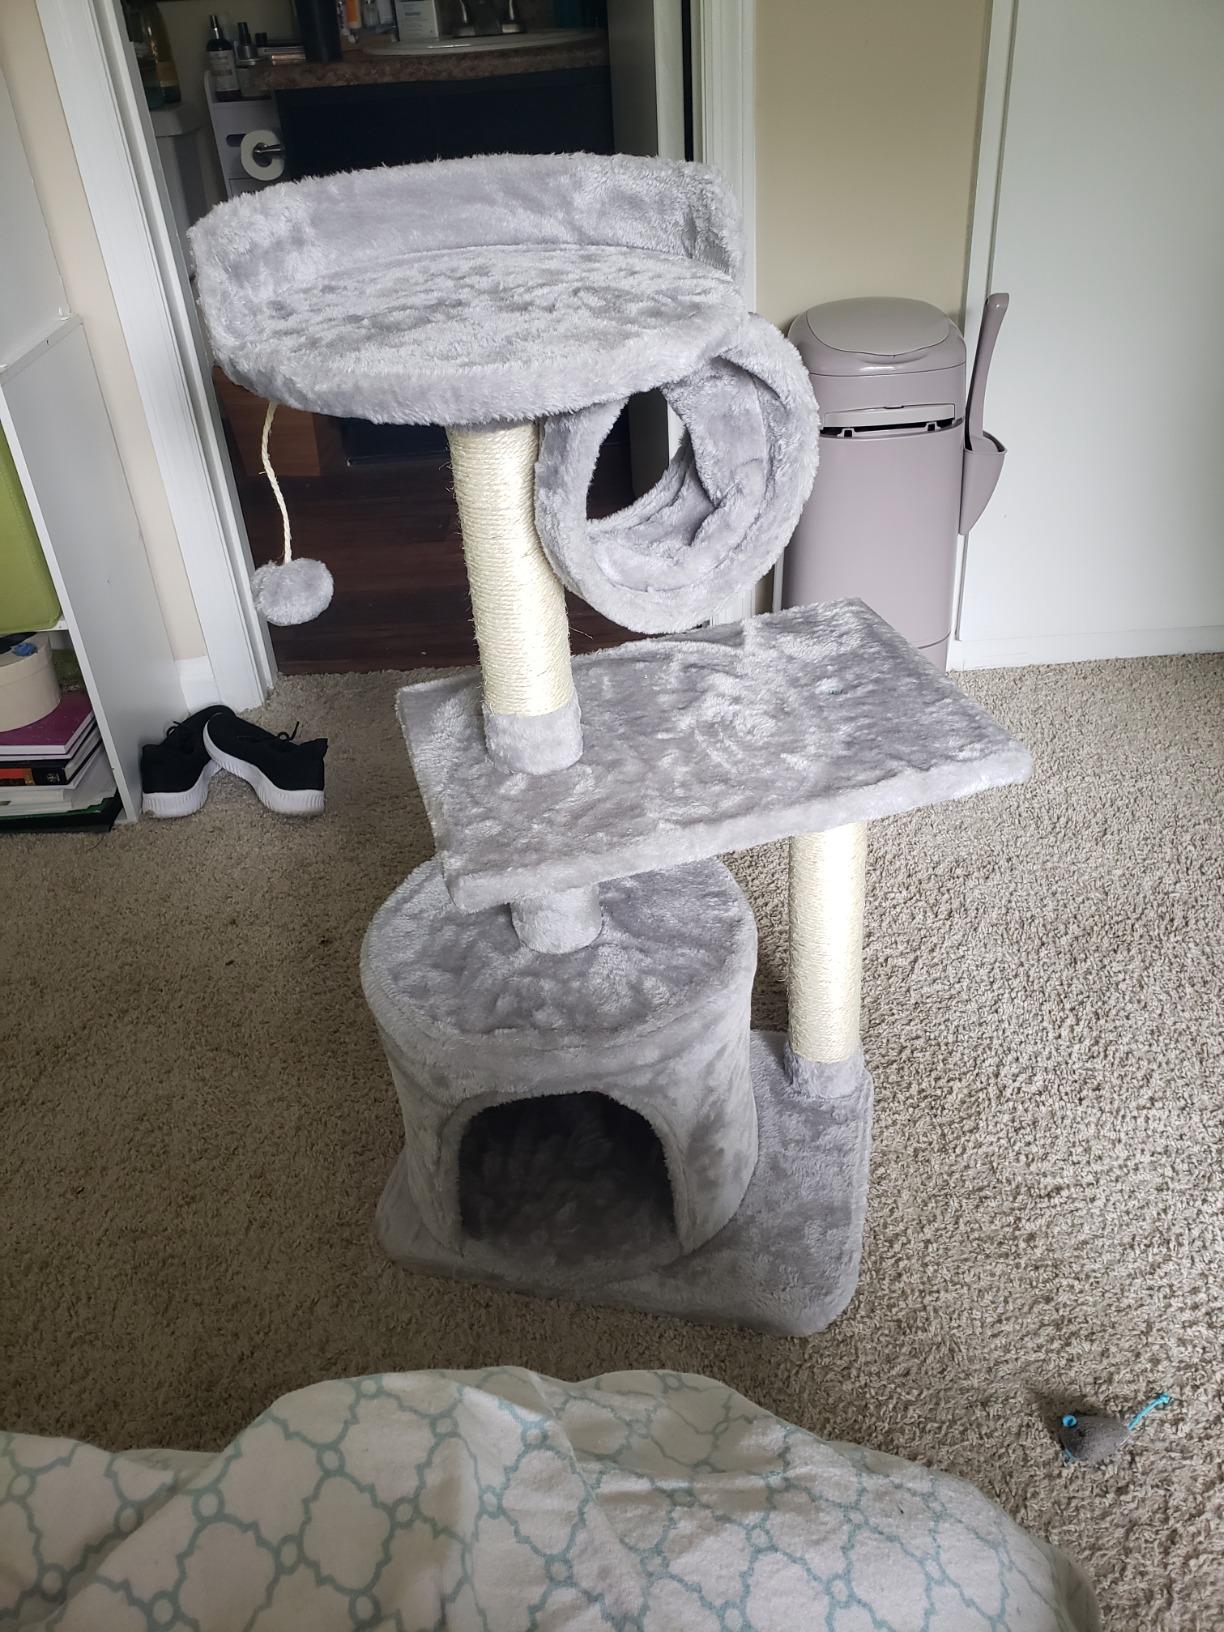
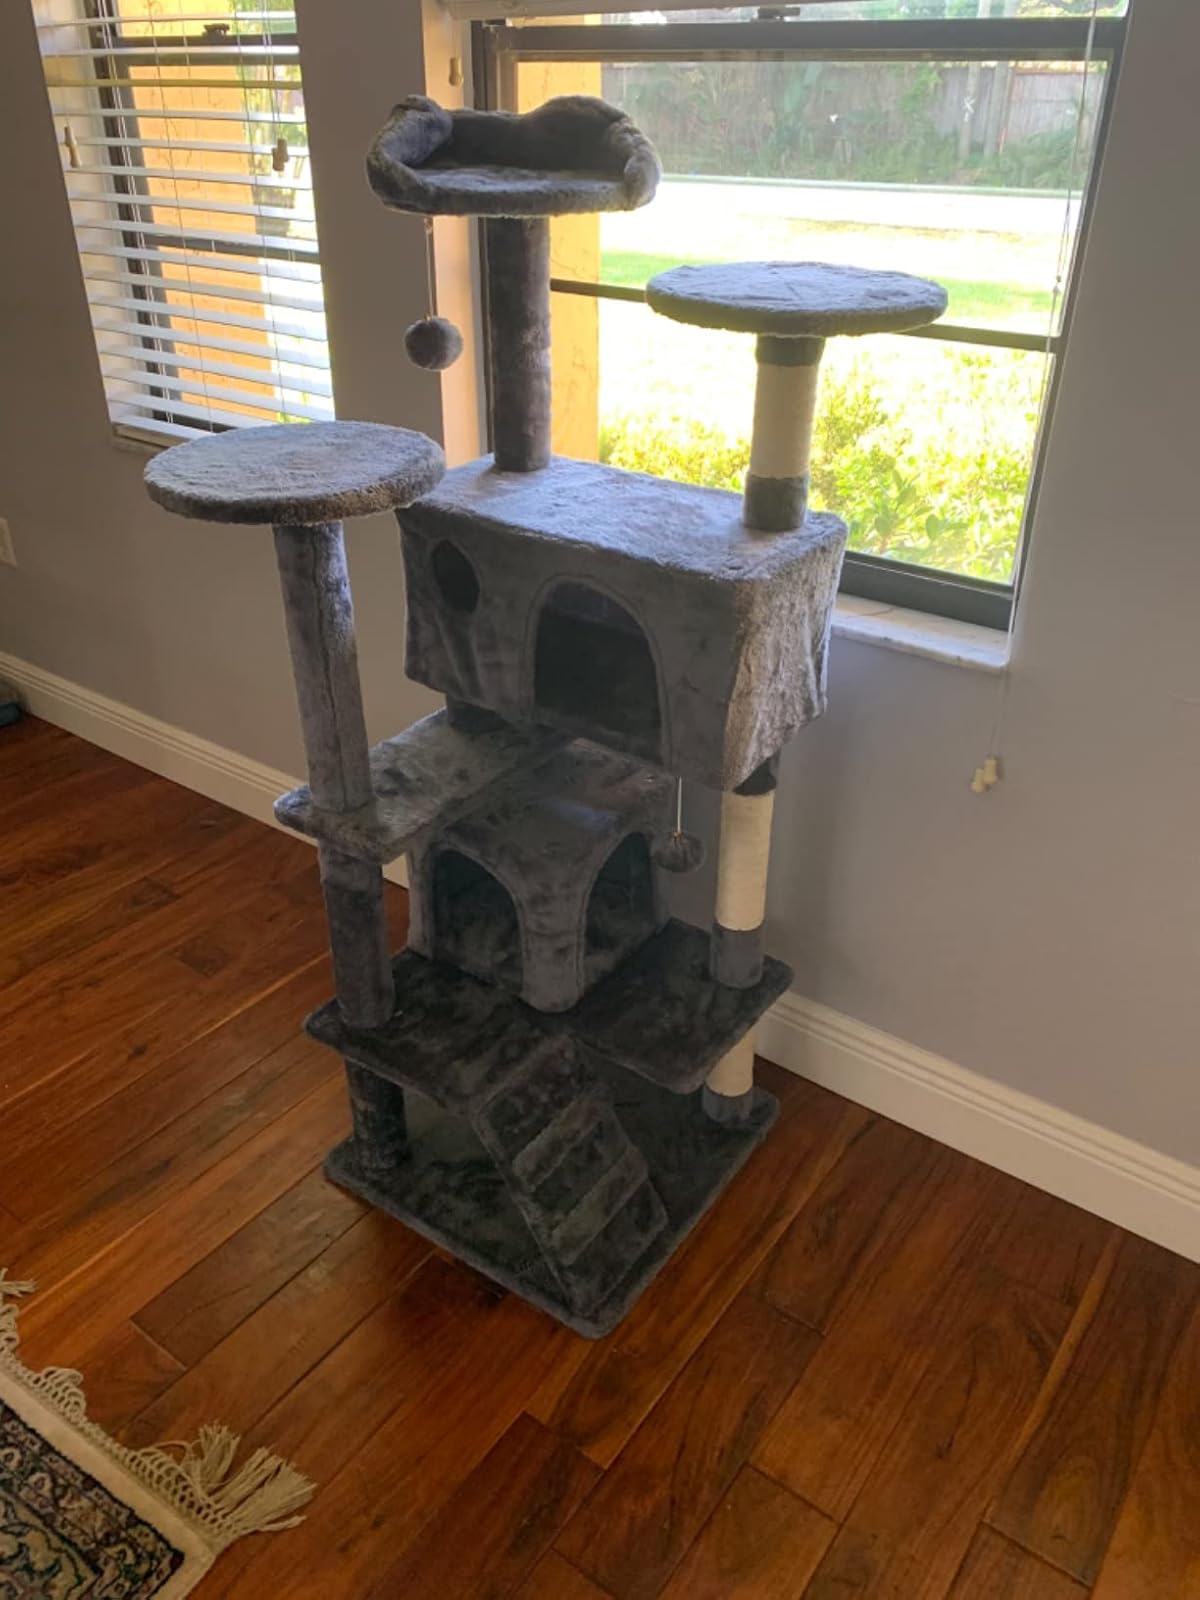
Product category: items_cat tree
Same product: no